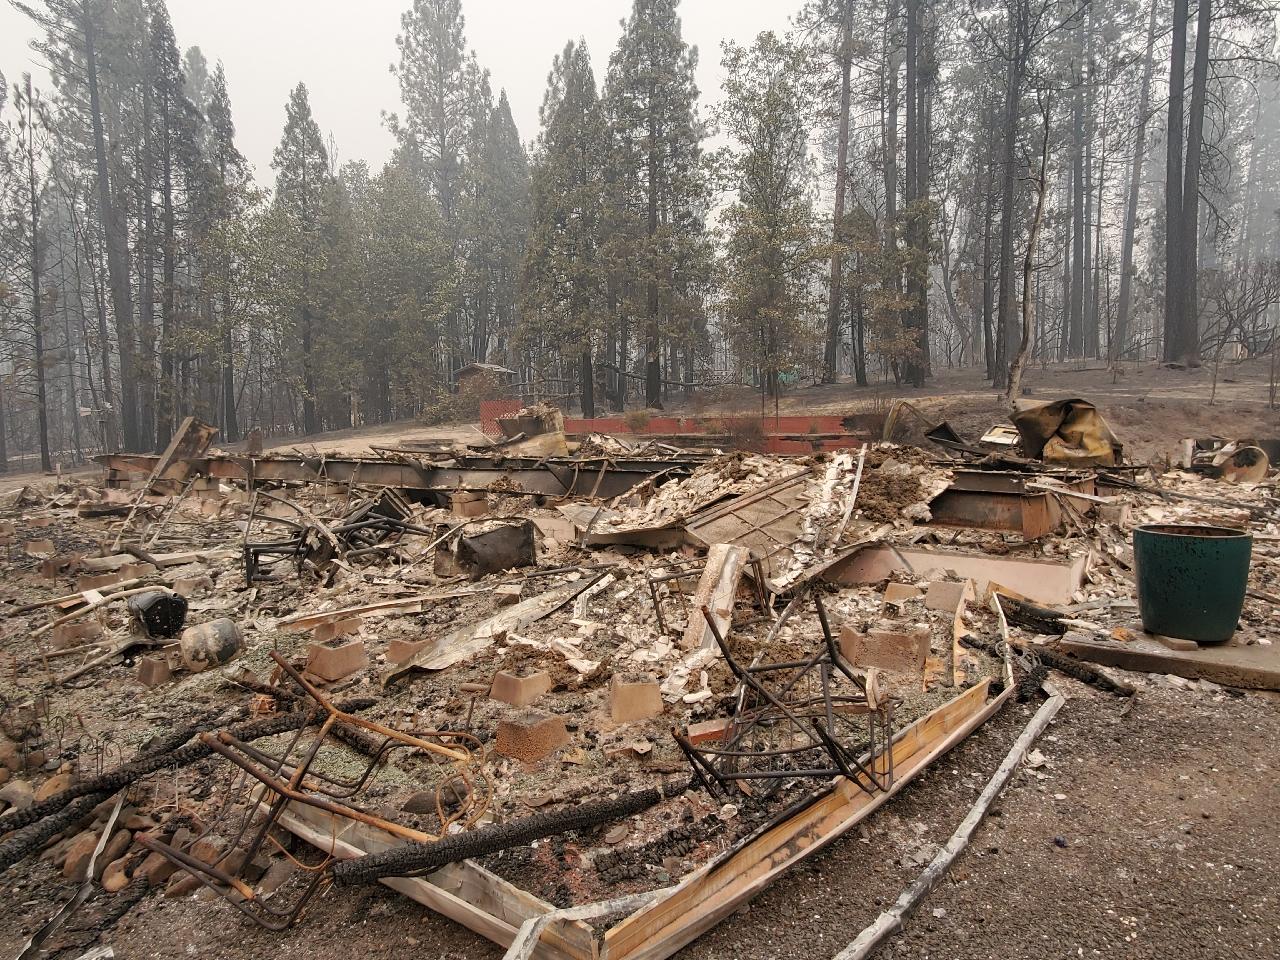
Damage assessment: destroyed